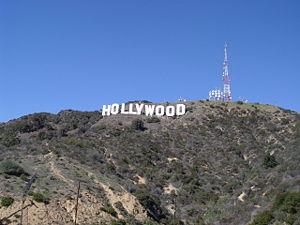
Le Hollywood Sign.